Guppy

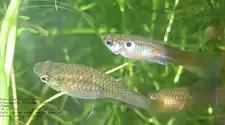
Sexual polymorphism exhibited in the Trinidadian guppy (above male, below female)

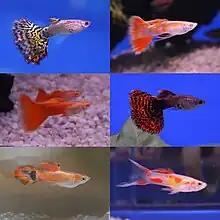
6 Kind of Guppy breeds

Guppies exhibit sexual dimorphism. While wild-type females are grey in body colour, males have splashes, spots, or stripes that can be any of a wide variety of colors. The development and exhibiting of color patterns in male guppies is usually due to the amount of thyroid hormone that they contain. The thyroid hormones not only influence color pattern, but control endocrine function in response to their environment. The size of guppies varies by gender, but males are typically long, while females are long.